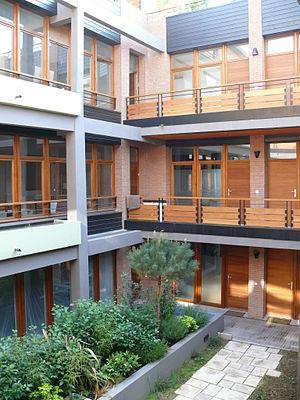
La Plaine Saint-Denis est un quartier de la Seine-Saint-Denis partagé entre trois communes : Saint-Denis, Aubervilliers, et Saint-Ouen-sur-Seine.